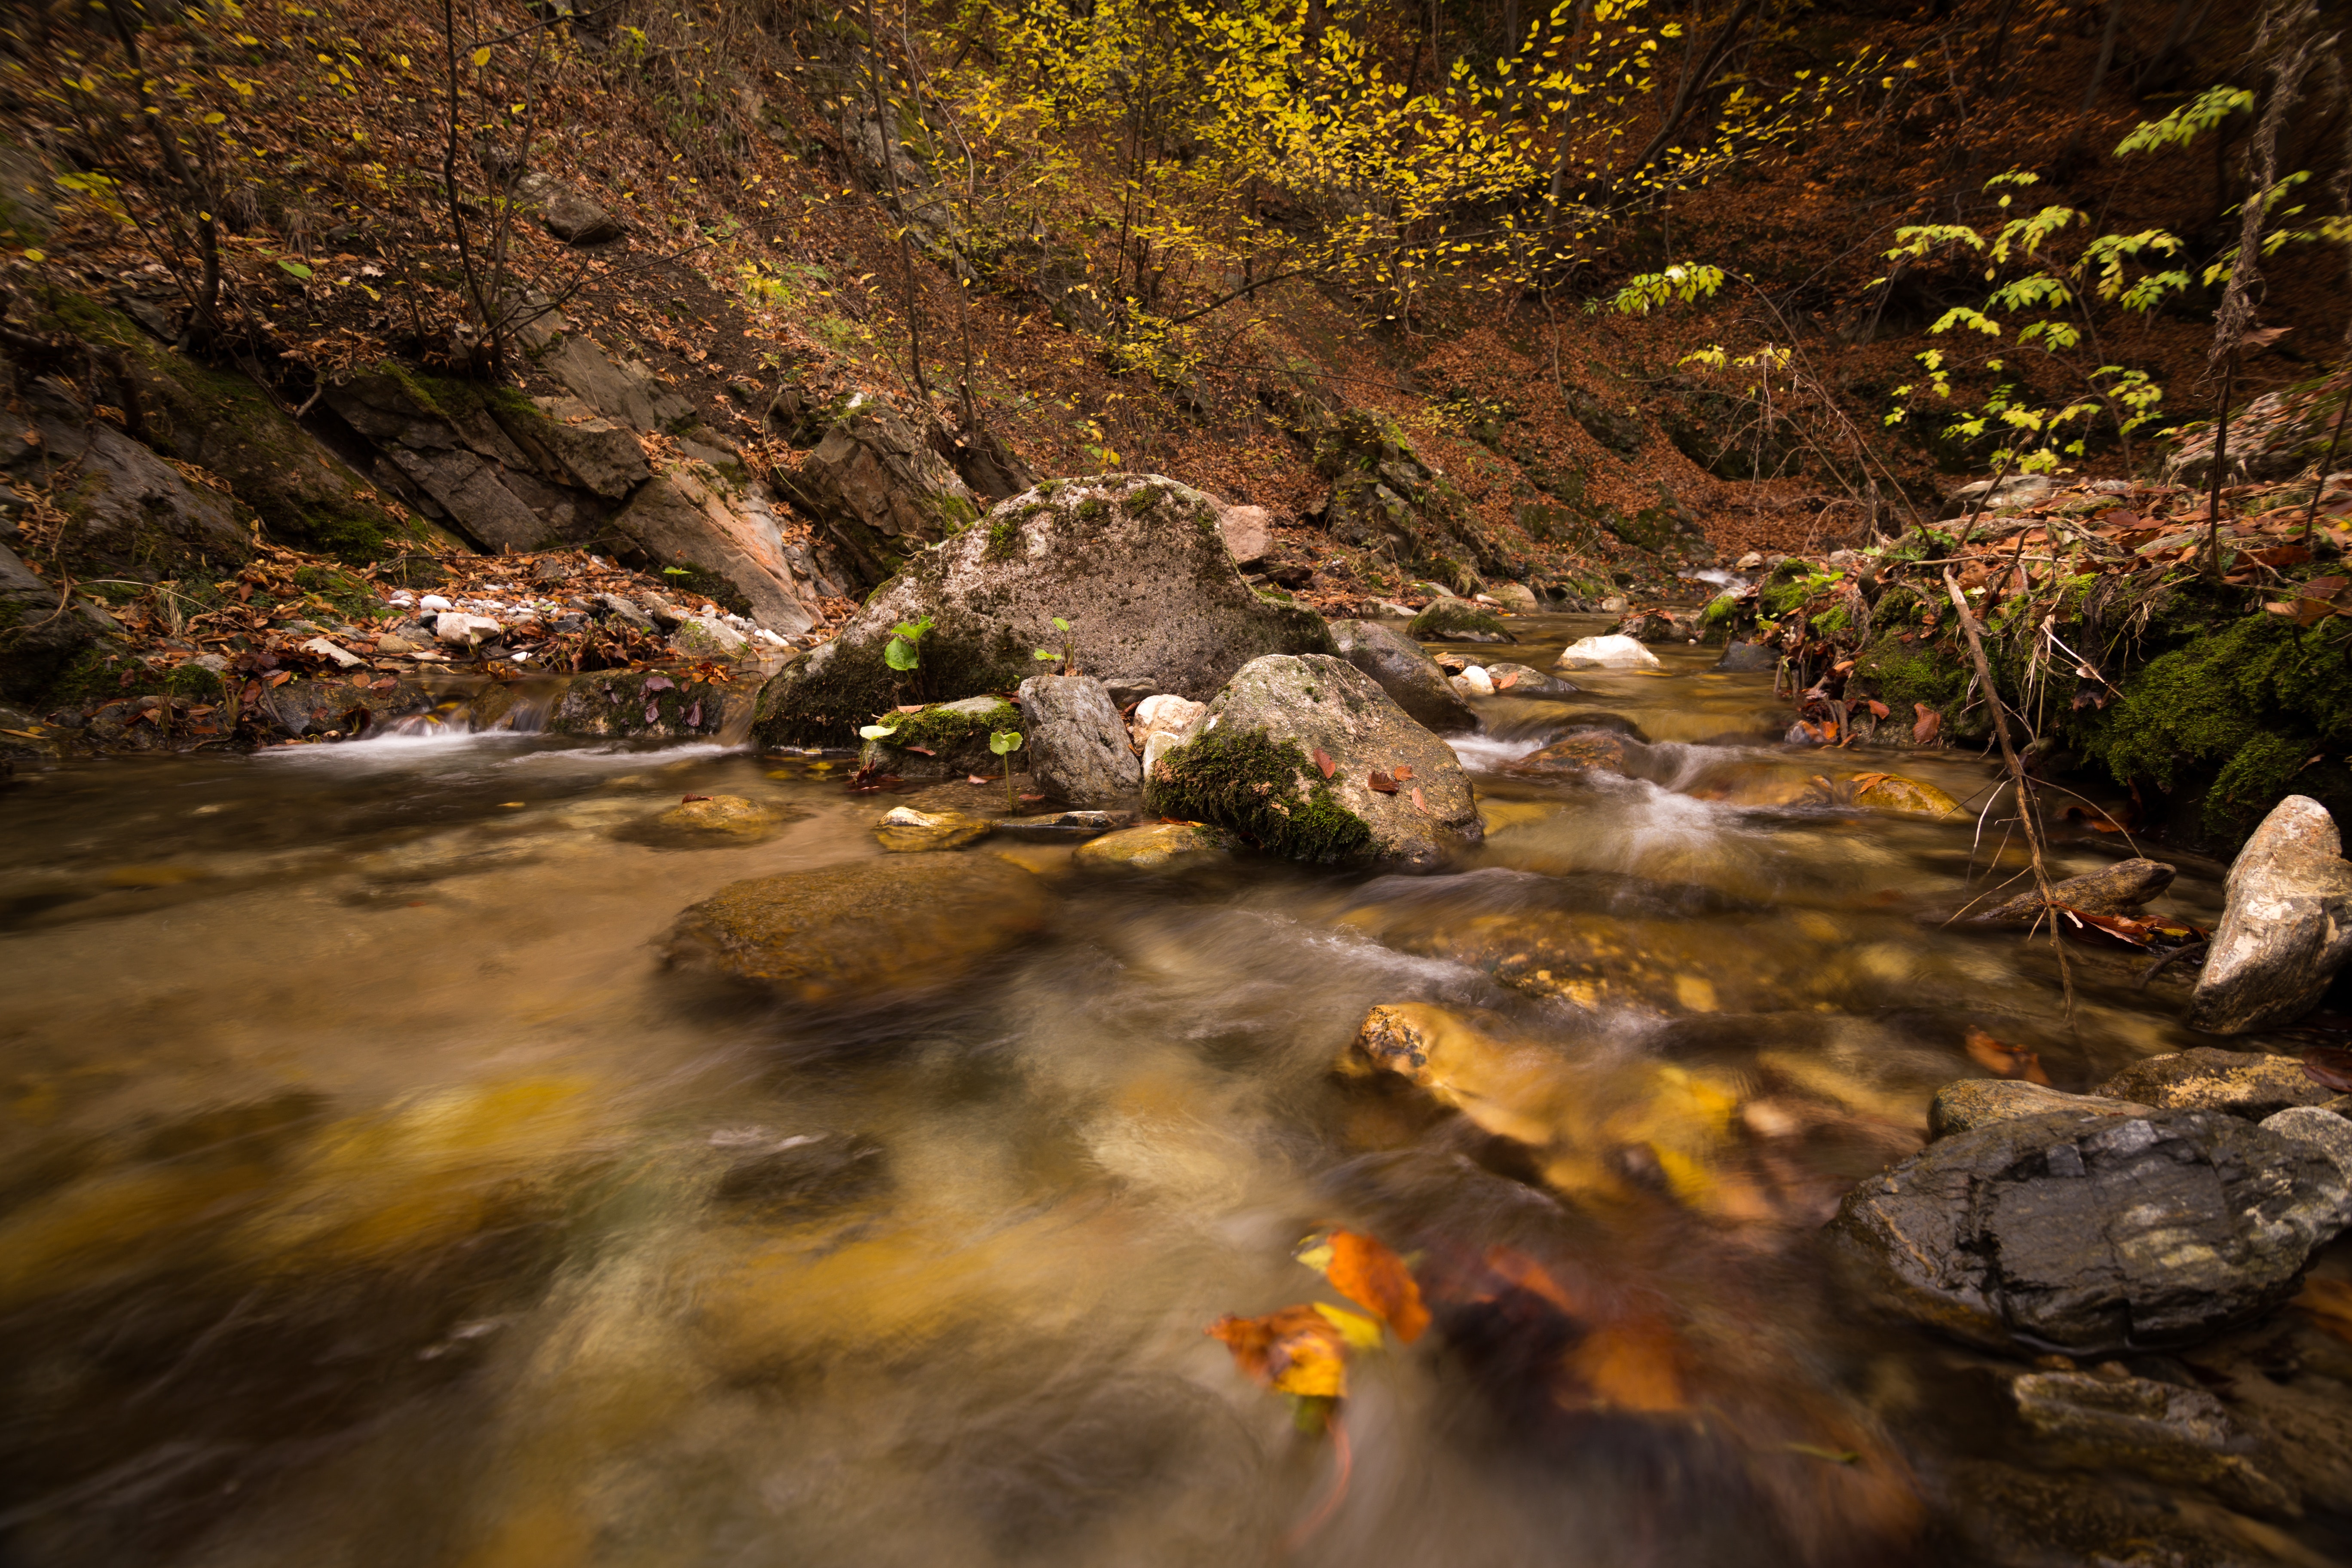
water, stream, nature, leaf, body of water, vegetation, creek, watercourse, river, reflection, rock, wilderness, autumn, stream bed, tree, plant, deciduous, arroyo, landscape, water feature, bank, water resources, sunlight, fluvial landforms of streams, forest, woodland, tributary, moss, mineral spring, state park, grass